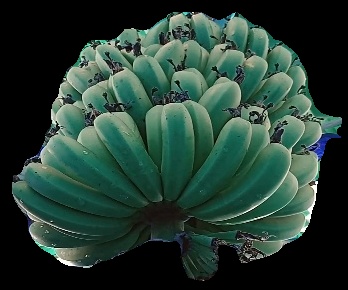
Variety: pachbale
Grade: grade1